Sydney

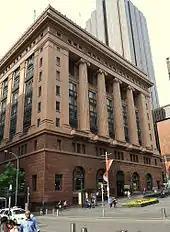
State Savings Bank

The Eastern Suburbs encompass the Municipality of Woollahra, the City of Randwick, the Waverley Municipal Council, and parts of the Bayside Council. They include some of the most affluent and advantaged areas in the country, with some streets being amongst the most expensive in the world. As at 2014, Wolseley Road, Point Piper, had a top price of $20,900 per square metre, making it the ninth-most expensive street in the world. More than 75% of neighbourhoods in the Electoral District of Wentworth fall under the top decile of SEIFA advantage, making it the least disadvantaged area in the country. As of 2021, of the 20 most expensive postcodes in Australia by median house price, nine were in the Eastern Suburbs.